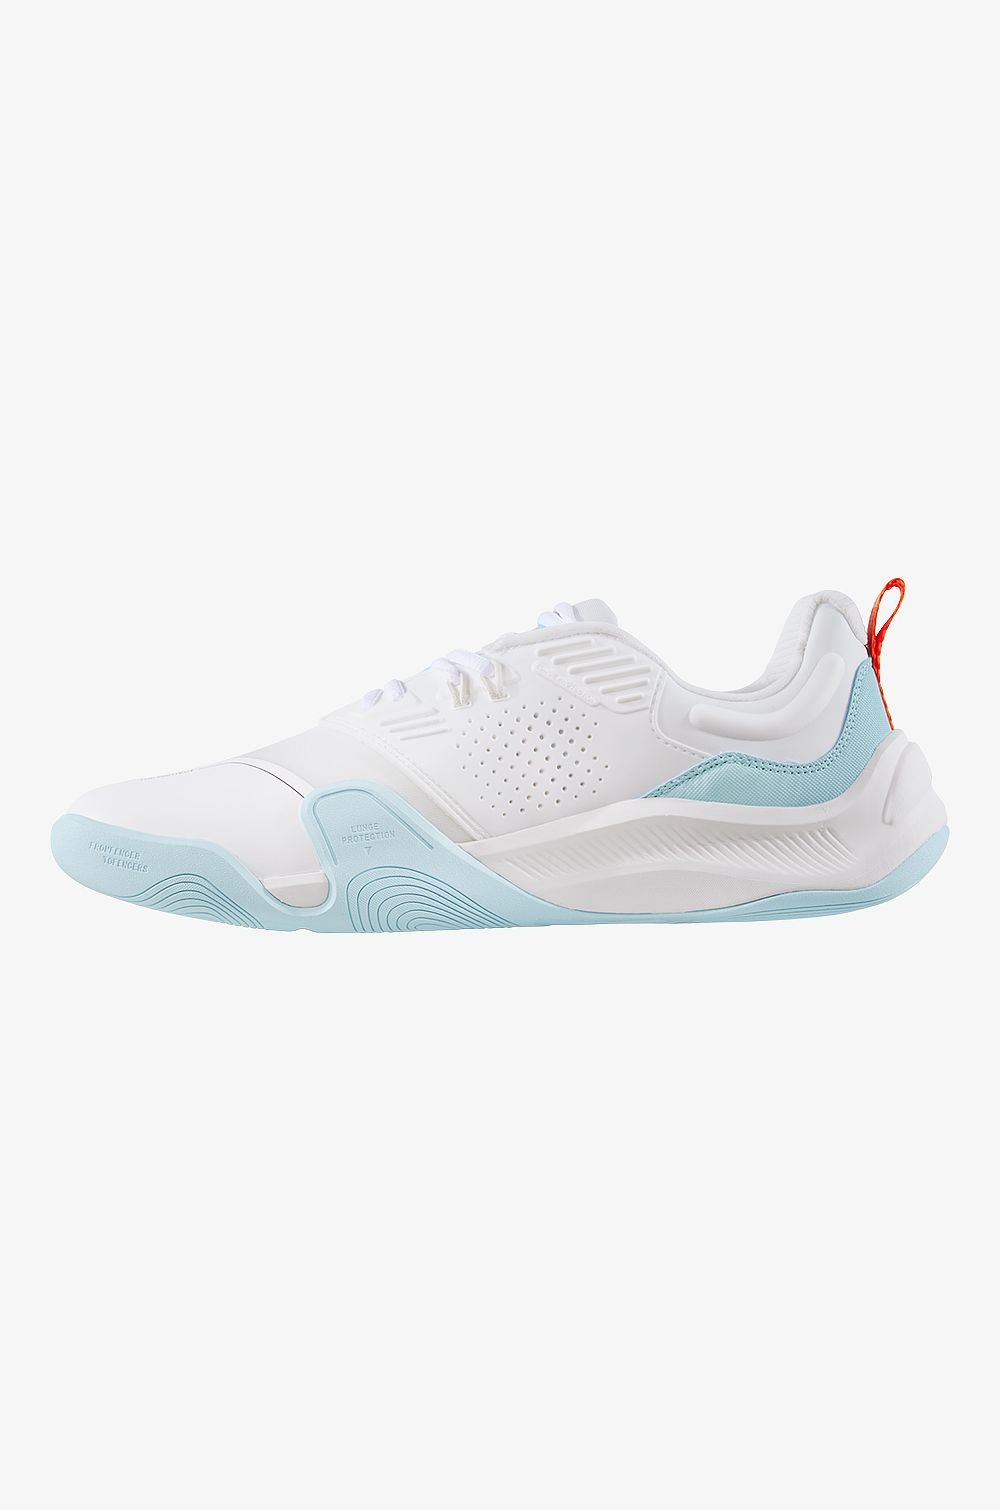
Azza Fencing 15/14 Sky
Category: Sporting Goods > Athletics > Fencing